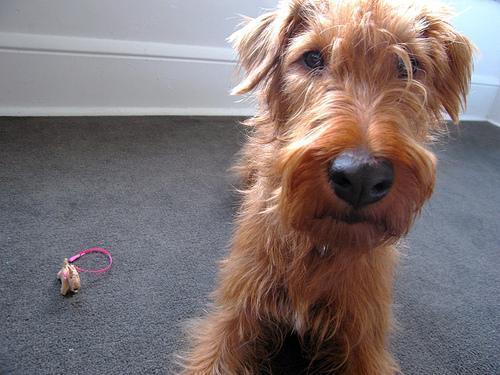
Irish_terrier